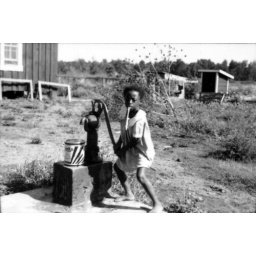
A young Black girl operates a water pump at Delta Cooperative with balloon in her mouth